Herbert Eaton, 3rd Baron Cheylesmore

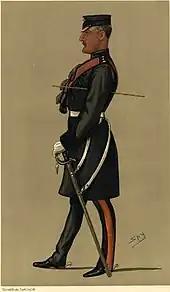

At the age of twenty Eaton joined the Grenadier Guards, and went to Dublin, where he was given the nickname "Brown" by his brother officers. He rowed for the 1st Battalion Grenadier Guards in the 1877 Grand Challenge Cup at Henley Royal Regatta. His father became Baron Cheylesmore of Cheylesmore, in the city of Coventry, co. Warwick in 1887 and had to give up his parliamentary seat. In the ensuing by-election Eaton stood for the seat but failed to be elected by 16 votes. He first appeared in Vanity Fair in 1891 as commander of the 2nd Battalion, Grenadier Guards, which he had "just brought back from a well-deserved, if enforced, holiday in Bermuda. As some curious punishment, the entire battalion had been sent there for a year following 'an act of insubordination.'" While there in 1891, he met Elizabeth Richardson French, daughter of Francis Ormond French of New York and sister of Amos Tuck French, and married her back in London on 14 July 1892. Vanity Fair said of him in 1891